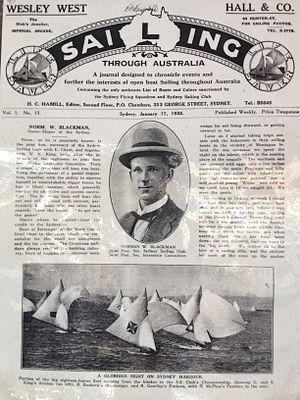
Le Sydney Flying Squadron est un yacht club fondé par Mark Foy dans Sydney Harbor, port naturel de Sydney dans la Baie de Carrening Cove.